Jingzhe (film)

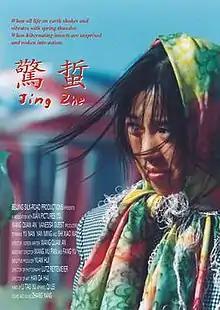

Jingzhe is a 2004 Chinese film directed by Wang Quan'an. The film is Wang's second feature and sees him reuniting with actress Yu Nan. "Jingzhe" is also known by its original international title, The Story of Ermei.